Lutz Heck

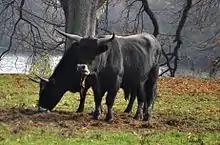
Heck cattle: an attempt from the 1920s to breed a look-alike aurochs from modern cattle

Heck joined the Förderndes Mitglied der SS in 1933 and the NSDAP in 1937 (member number 3.934.018). On the occasion of Adolf Hitler’s birthday the zoologist was appointed professor. In April 1938 he was appointed chief of the Oberste Naturschütz Behörde im Reichsforstamt (highest nature preservation agency in the state department of forestry) by his hunting friend Hermann Göring to whom he directly reported. In this capacity he was the senior responsible person for the entire nature management. In 1938, Heck passed a rule that prohibited Jews from visiting the zoo. Heck was a close confidant of Hermann Göring who had a special interest in lions. He raised lion cubs, had photos taken of him with them and when the animals became too large, would hand them to Lutz at the zoo. Heck attended a meeting of the SS in 1943 through his friend, director of the natural history museum at Salzburg, Eduard Tratz who was also an SS Obersturmbannführer. Here Heck was told that he was welcome to join the SS but he never went through with his application. Heck had a vision that zoos should allow for close contact between animals and humans. He envisioned a "Kinderzoo" for children where they could touch animals in a way that would "affect their soul". He believed that this experience would allow them to appreciate the Nazi world view.